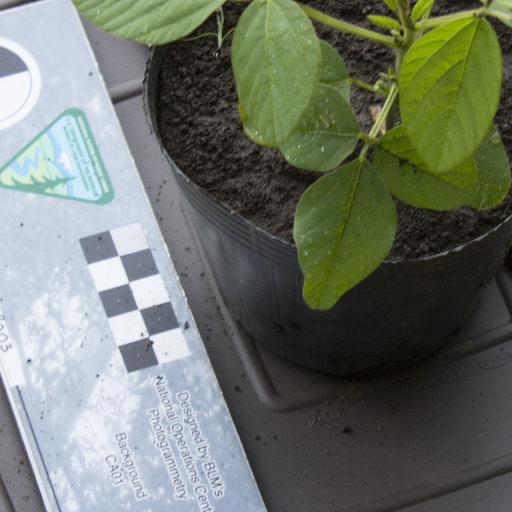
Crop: soybean